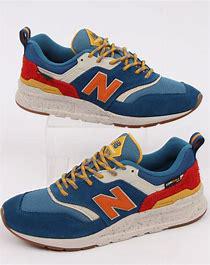
Brand: New
Model: Balance New Balance 997